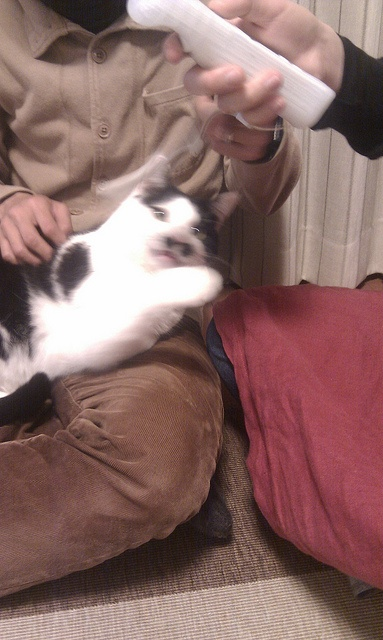
A cay laying on a mans lap near a game controller.
kitten on someone's lap playing with the humans
A kitten laying on a man's lap while a woman plays with a Wii controller.
A cat in a man's lap swiping at a Wii remote
A cat plays while sitting on a person's lap.